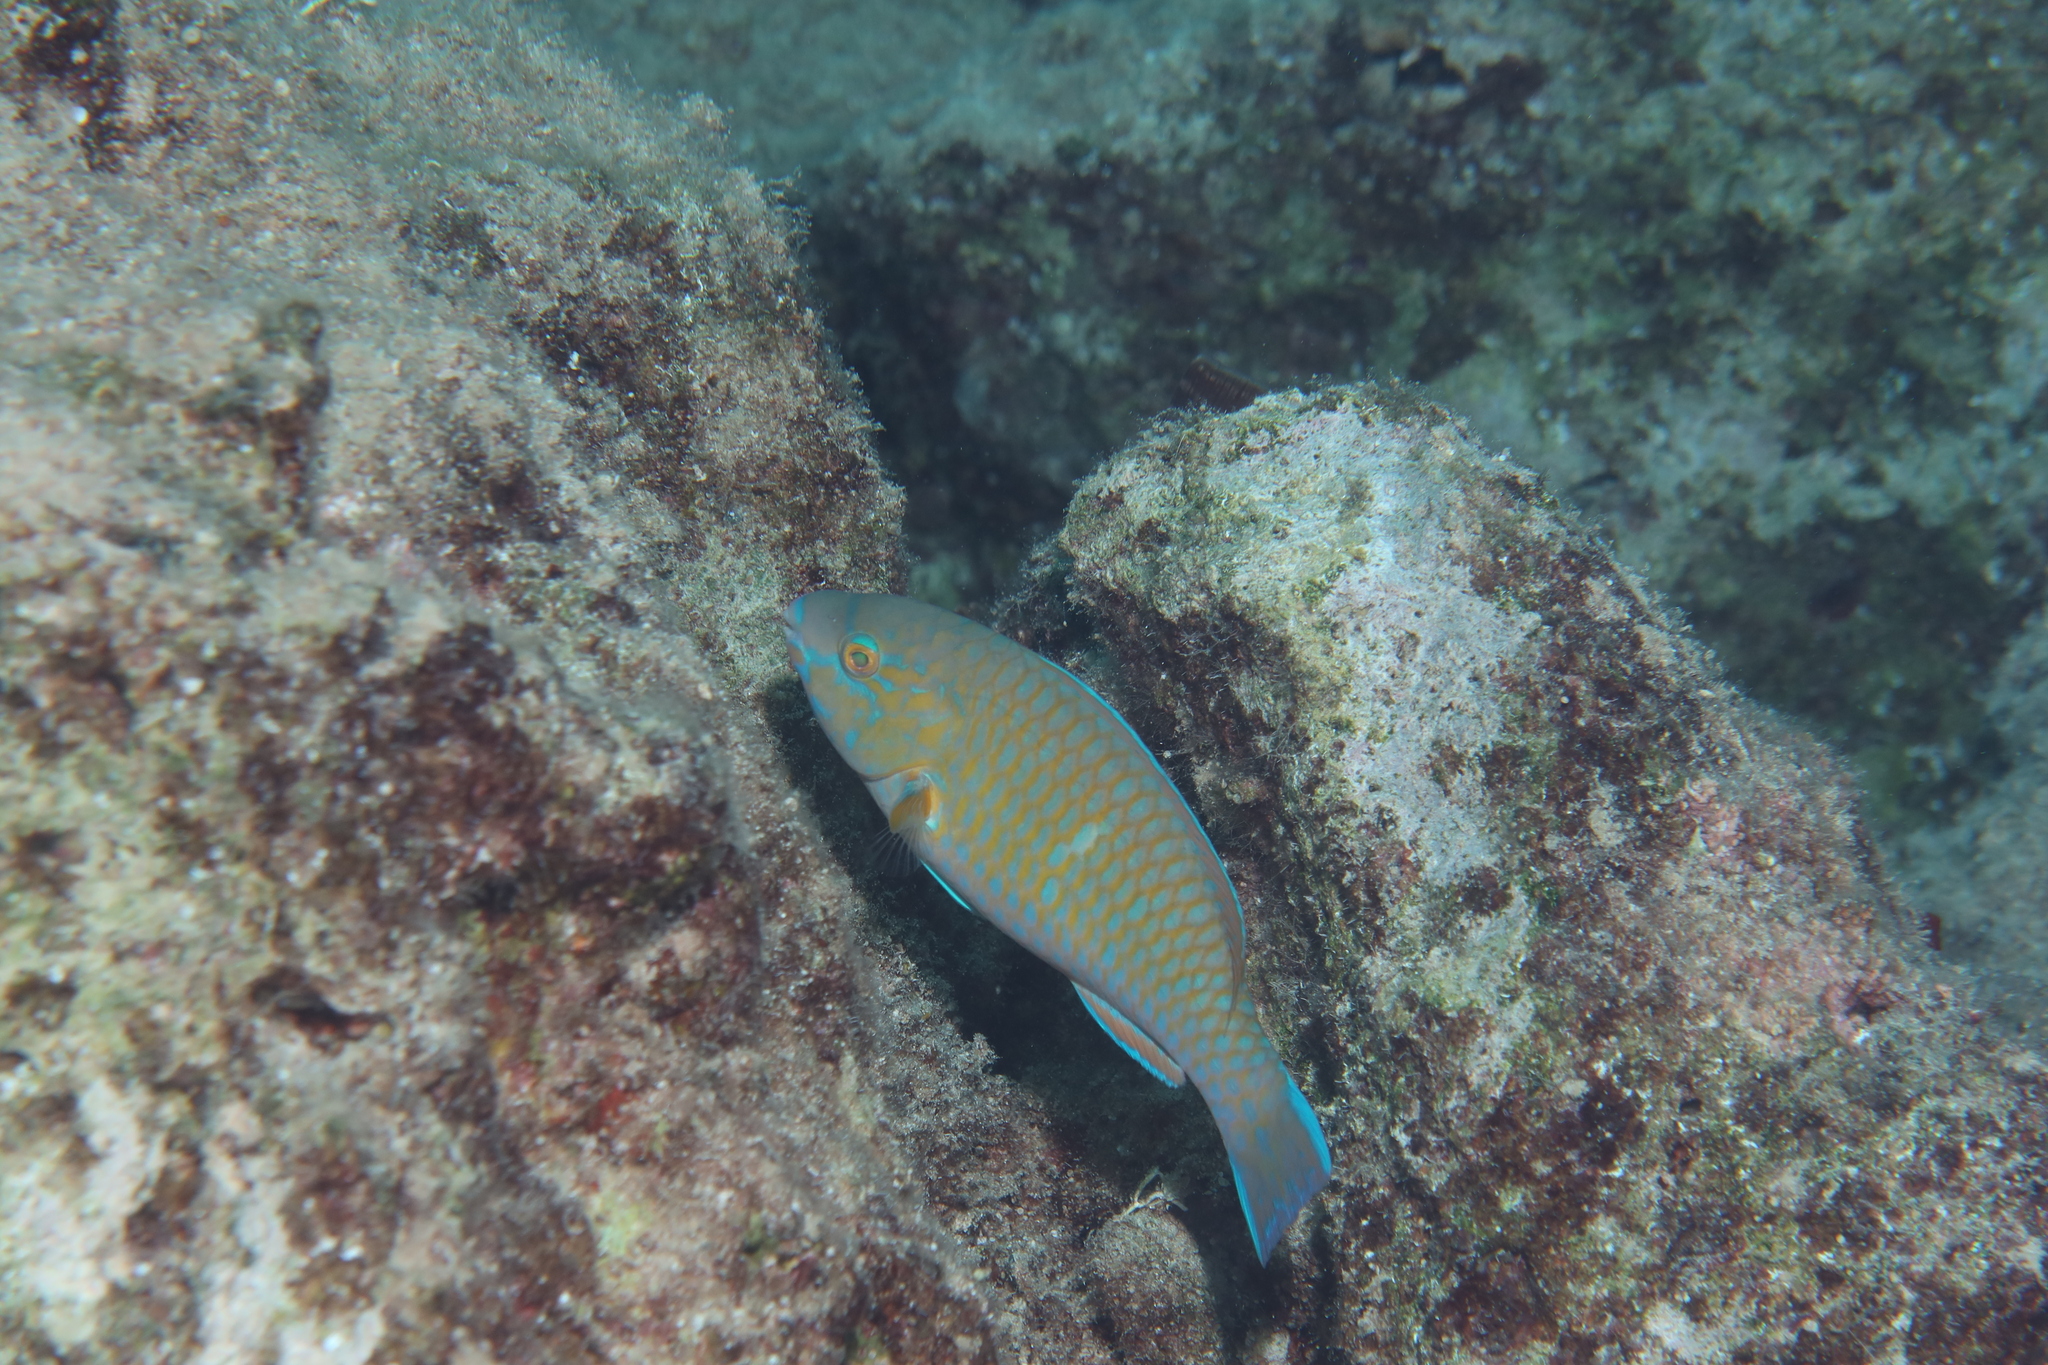
Scarus ghobban (Blue-barred Parrotfish)